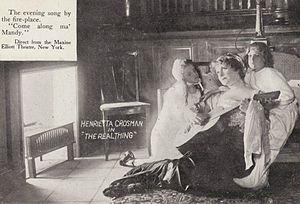
Henrietta Crosman est une actrice et metteur en scène américaine, née le 2 septembre 1861 à Wheeling, morte le 31 octobre 1944 à Pelham Manor.